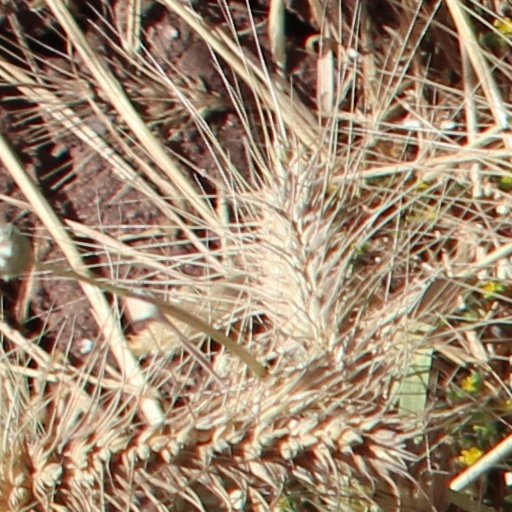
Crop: wheat